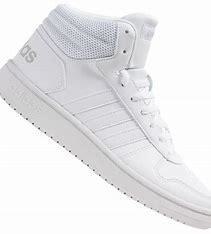
Brand: Adidas
Model: Hoops 2